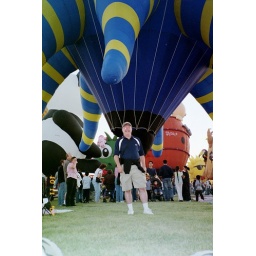
My honey standing below the giant blue octopus.